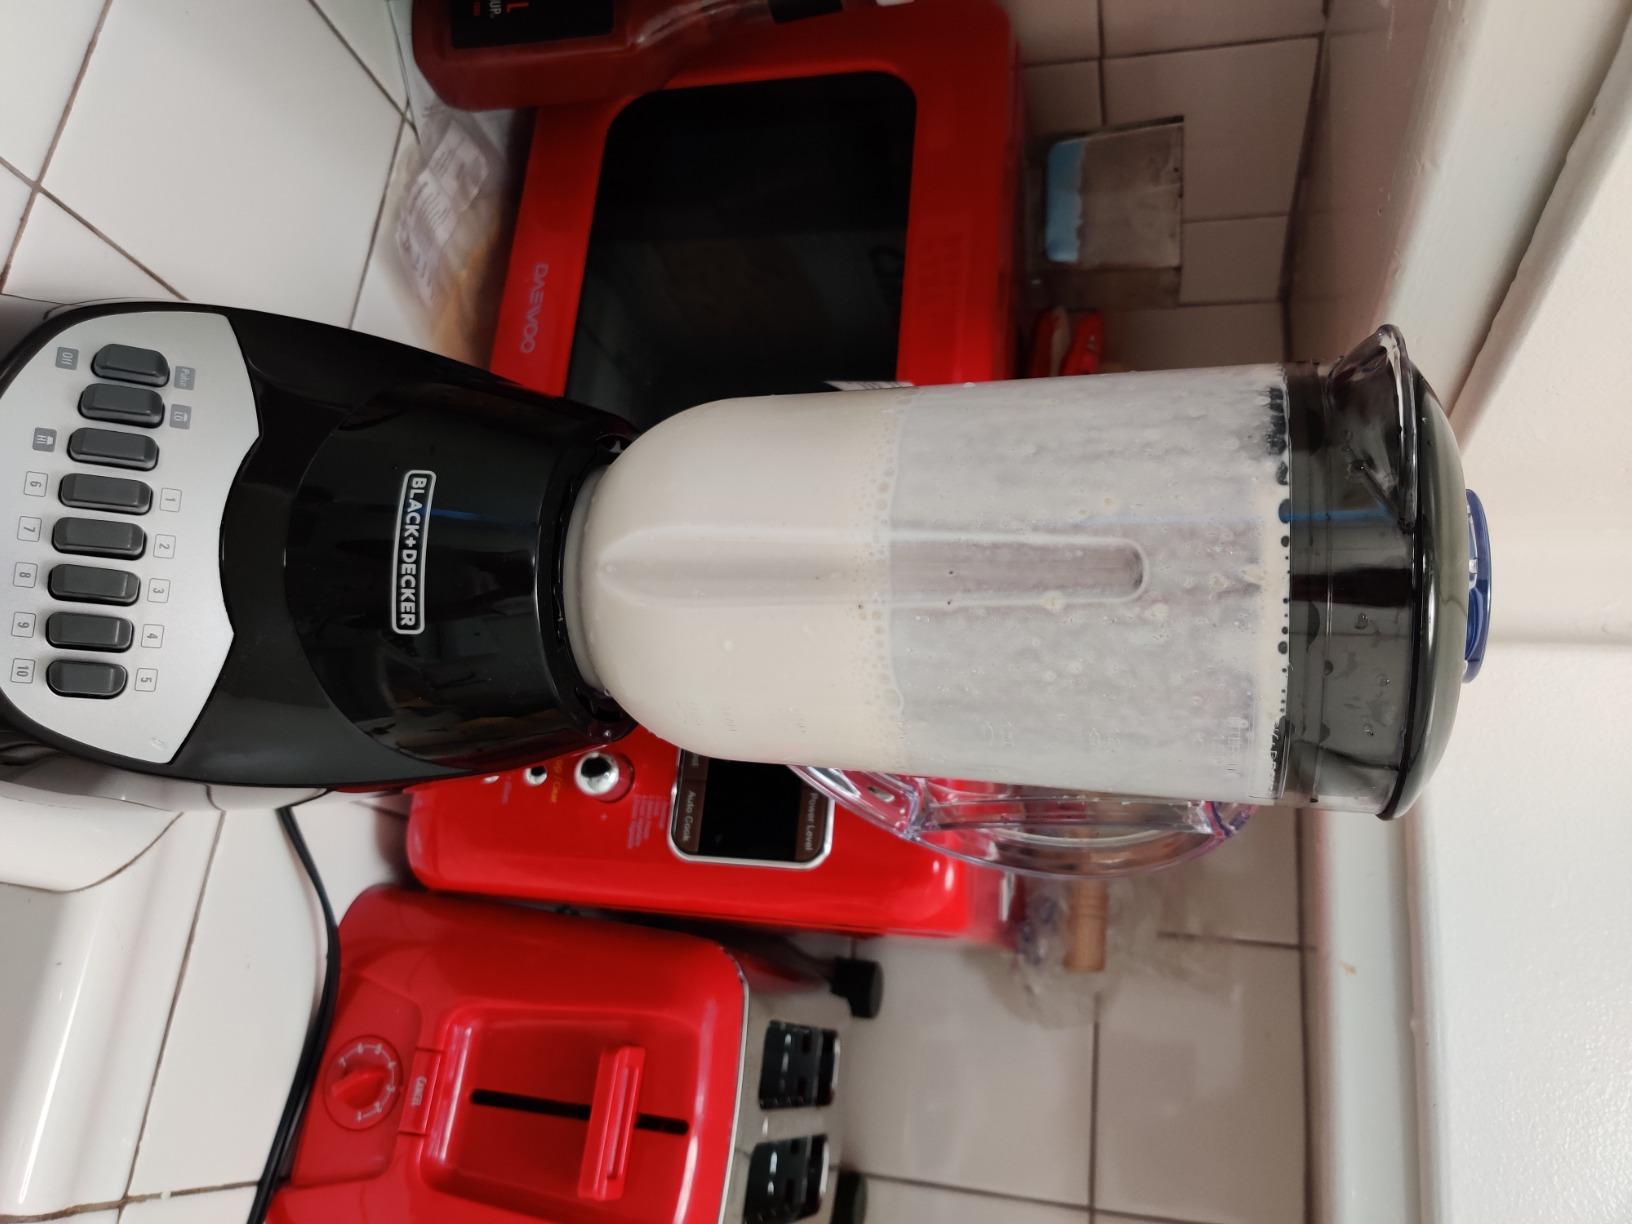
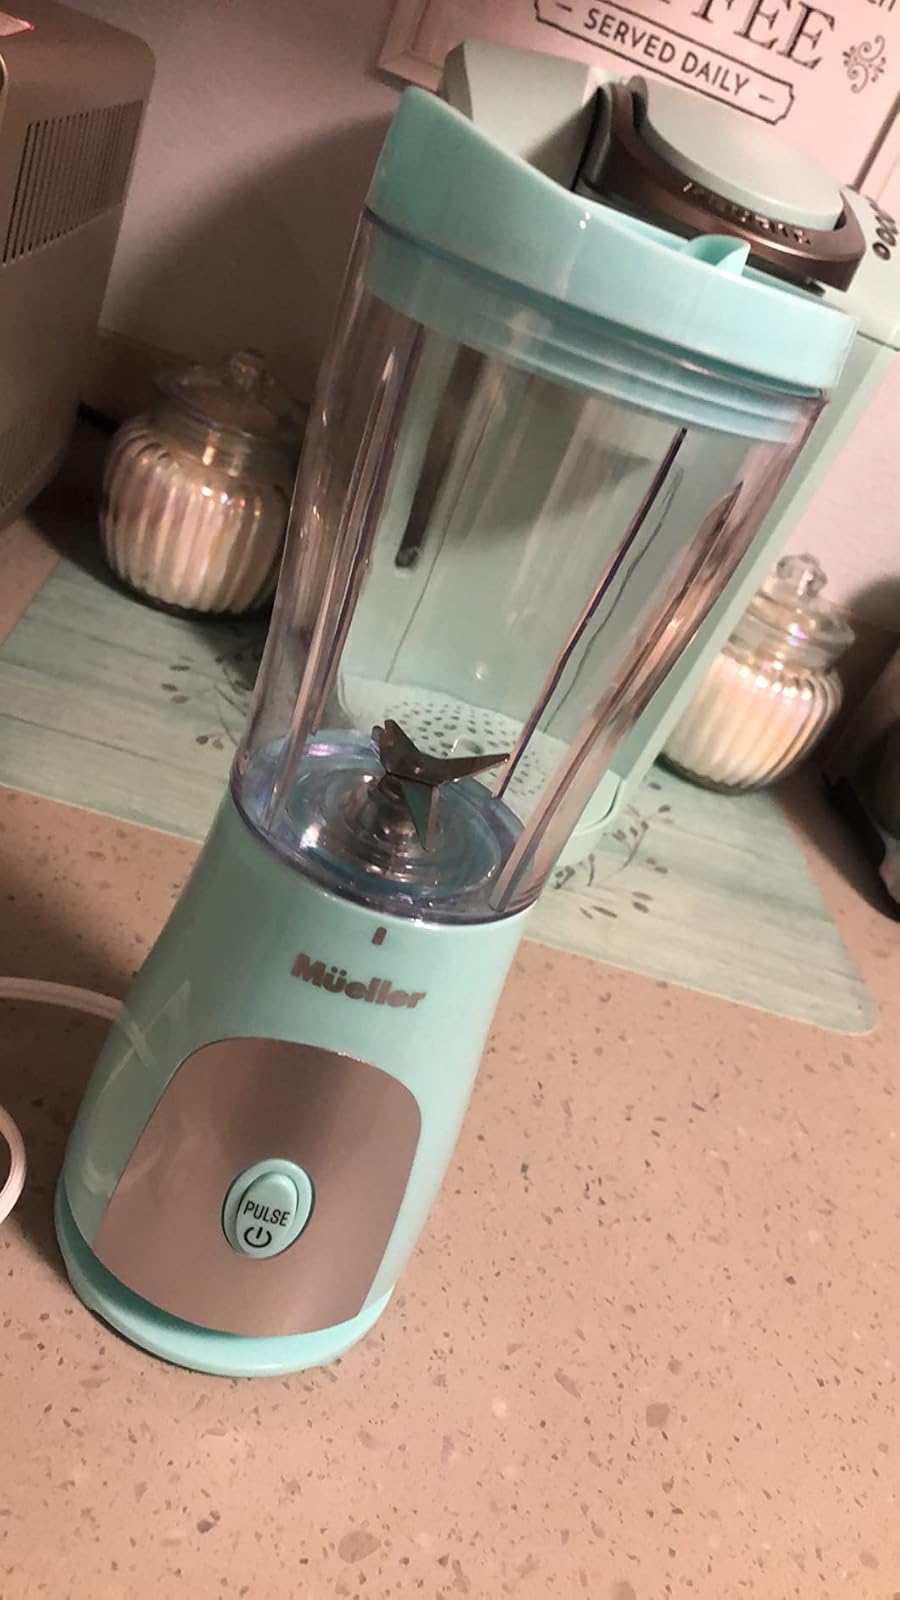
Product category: items_blender
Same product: no